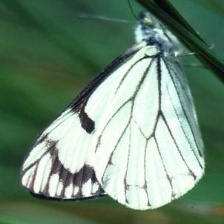
Species: PINE WHITE
Butterfly family (ImageNet category): cabbage_butterfly